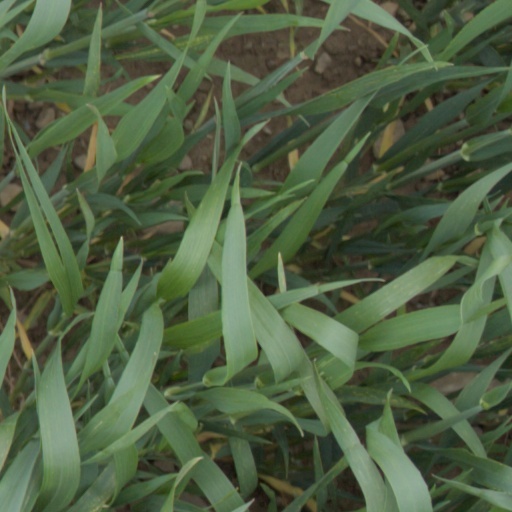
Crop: wheat